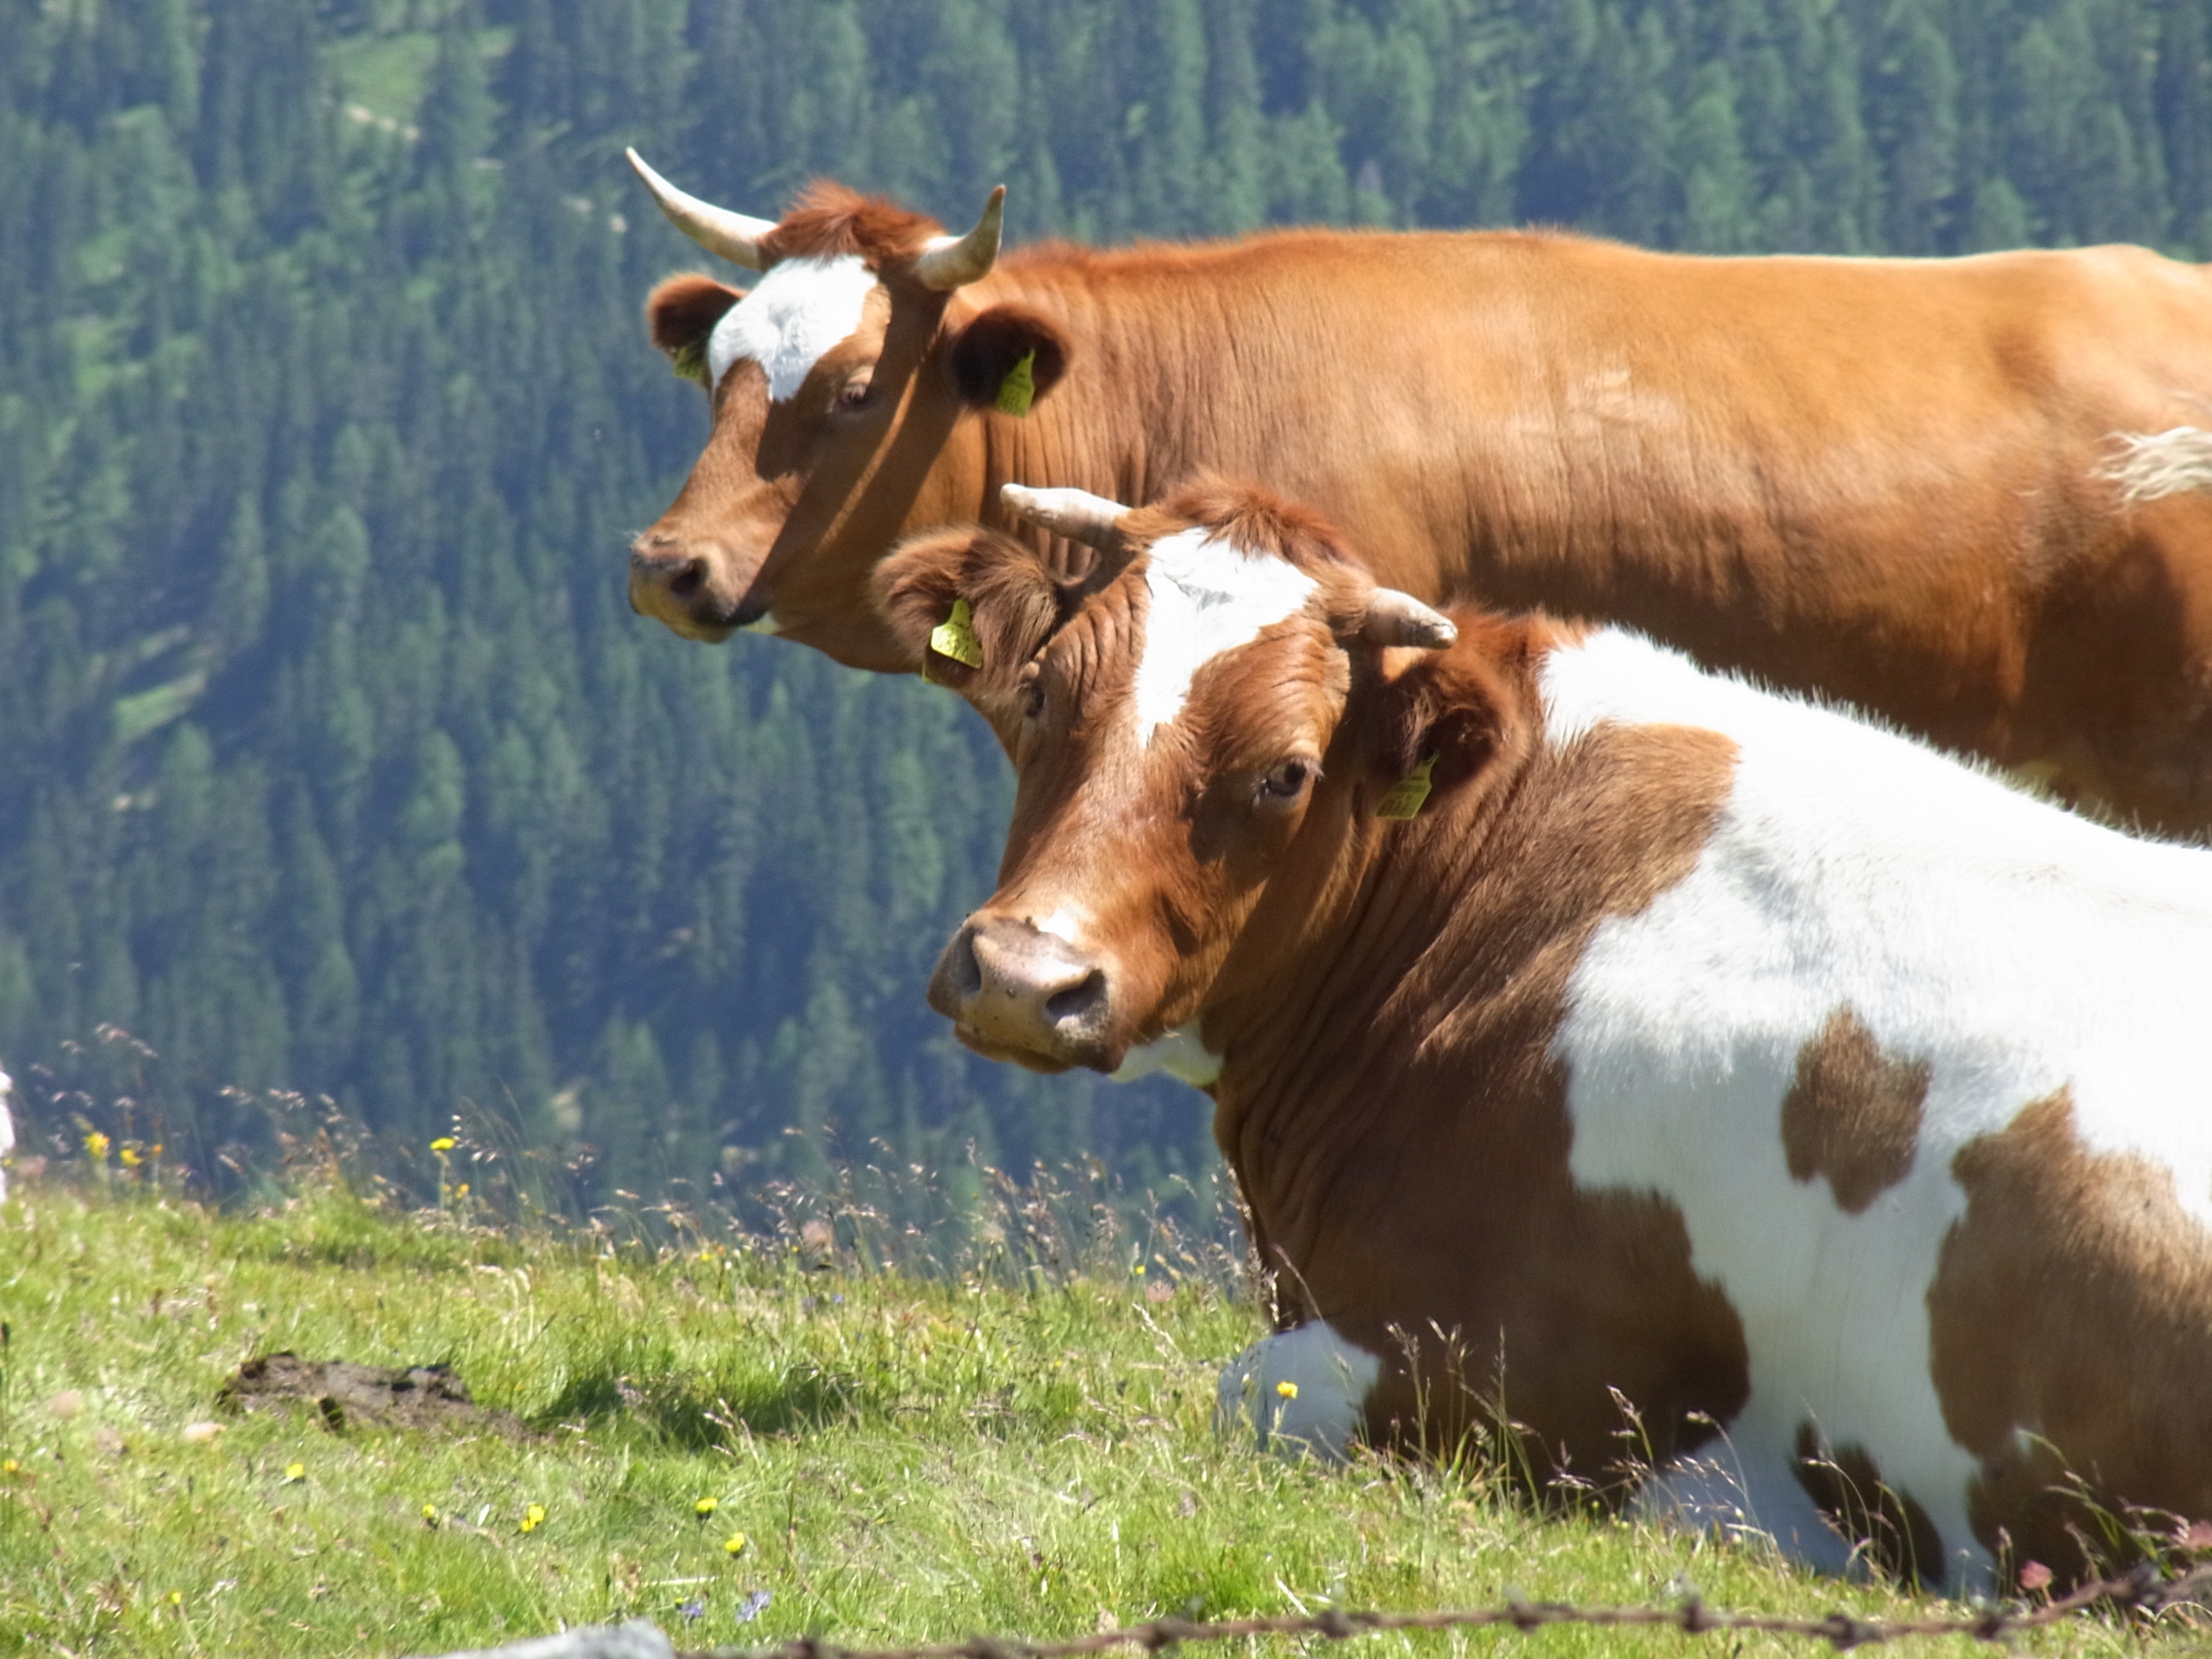
nature, forest, grass, mountain, field, farm, meadow, prairie, cute, cow, cattle, pasture, grazing, mammal, two, agriculture, fauna, calf, cows, bull, grassland, animals, vertebrate, habitat, rural area, dairy cow, natural environment, cattle like mammal, cow goat family, texas longhorn